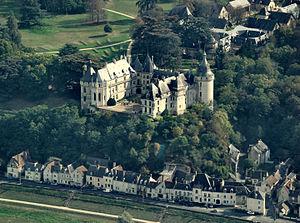
Vue aérienne du château de Chaumont-sur-Loire, département du Loir-et-Cher, France.L'entrée Principale est visible au fond à gauche dans la cour. La loire coule au nord du château, au pied des maisons visibles au premier plan.Nikon D60 f=110mm f/8 at 1/1000s ISO 400. Processed using Nikon ViewNX 1.3.0 and GIMP 2.6.6.
Le château de Chaumont-sur-Loire se trouve dans le Val de Loire, sur les bords de la Loire, entre Amboise et Blois, en France. Il fait l’objet de classements au titre des monuments historiques par la liste de 1840, ainsi qu'en 1937 et 1955.